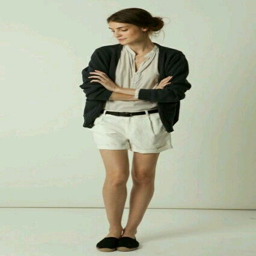
wish i cud figure out when it 's warm enough to wear shorts but cool enough to wear a cardigan with them